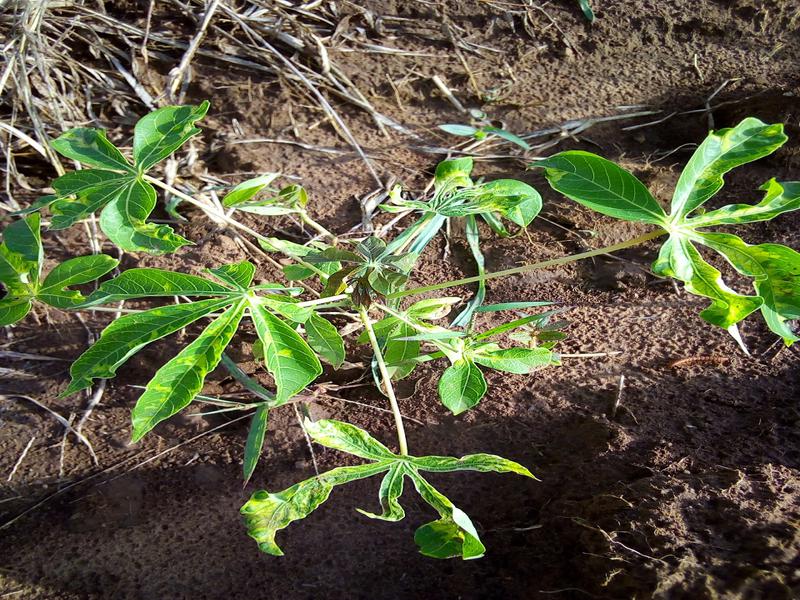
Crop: cassava
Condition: mosaic_disease